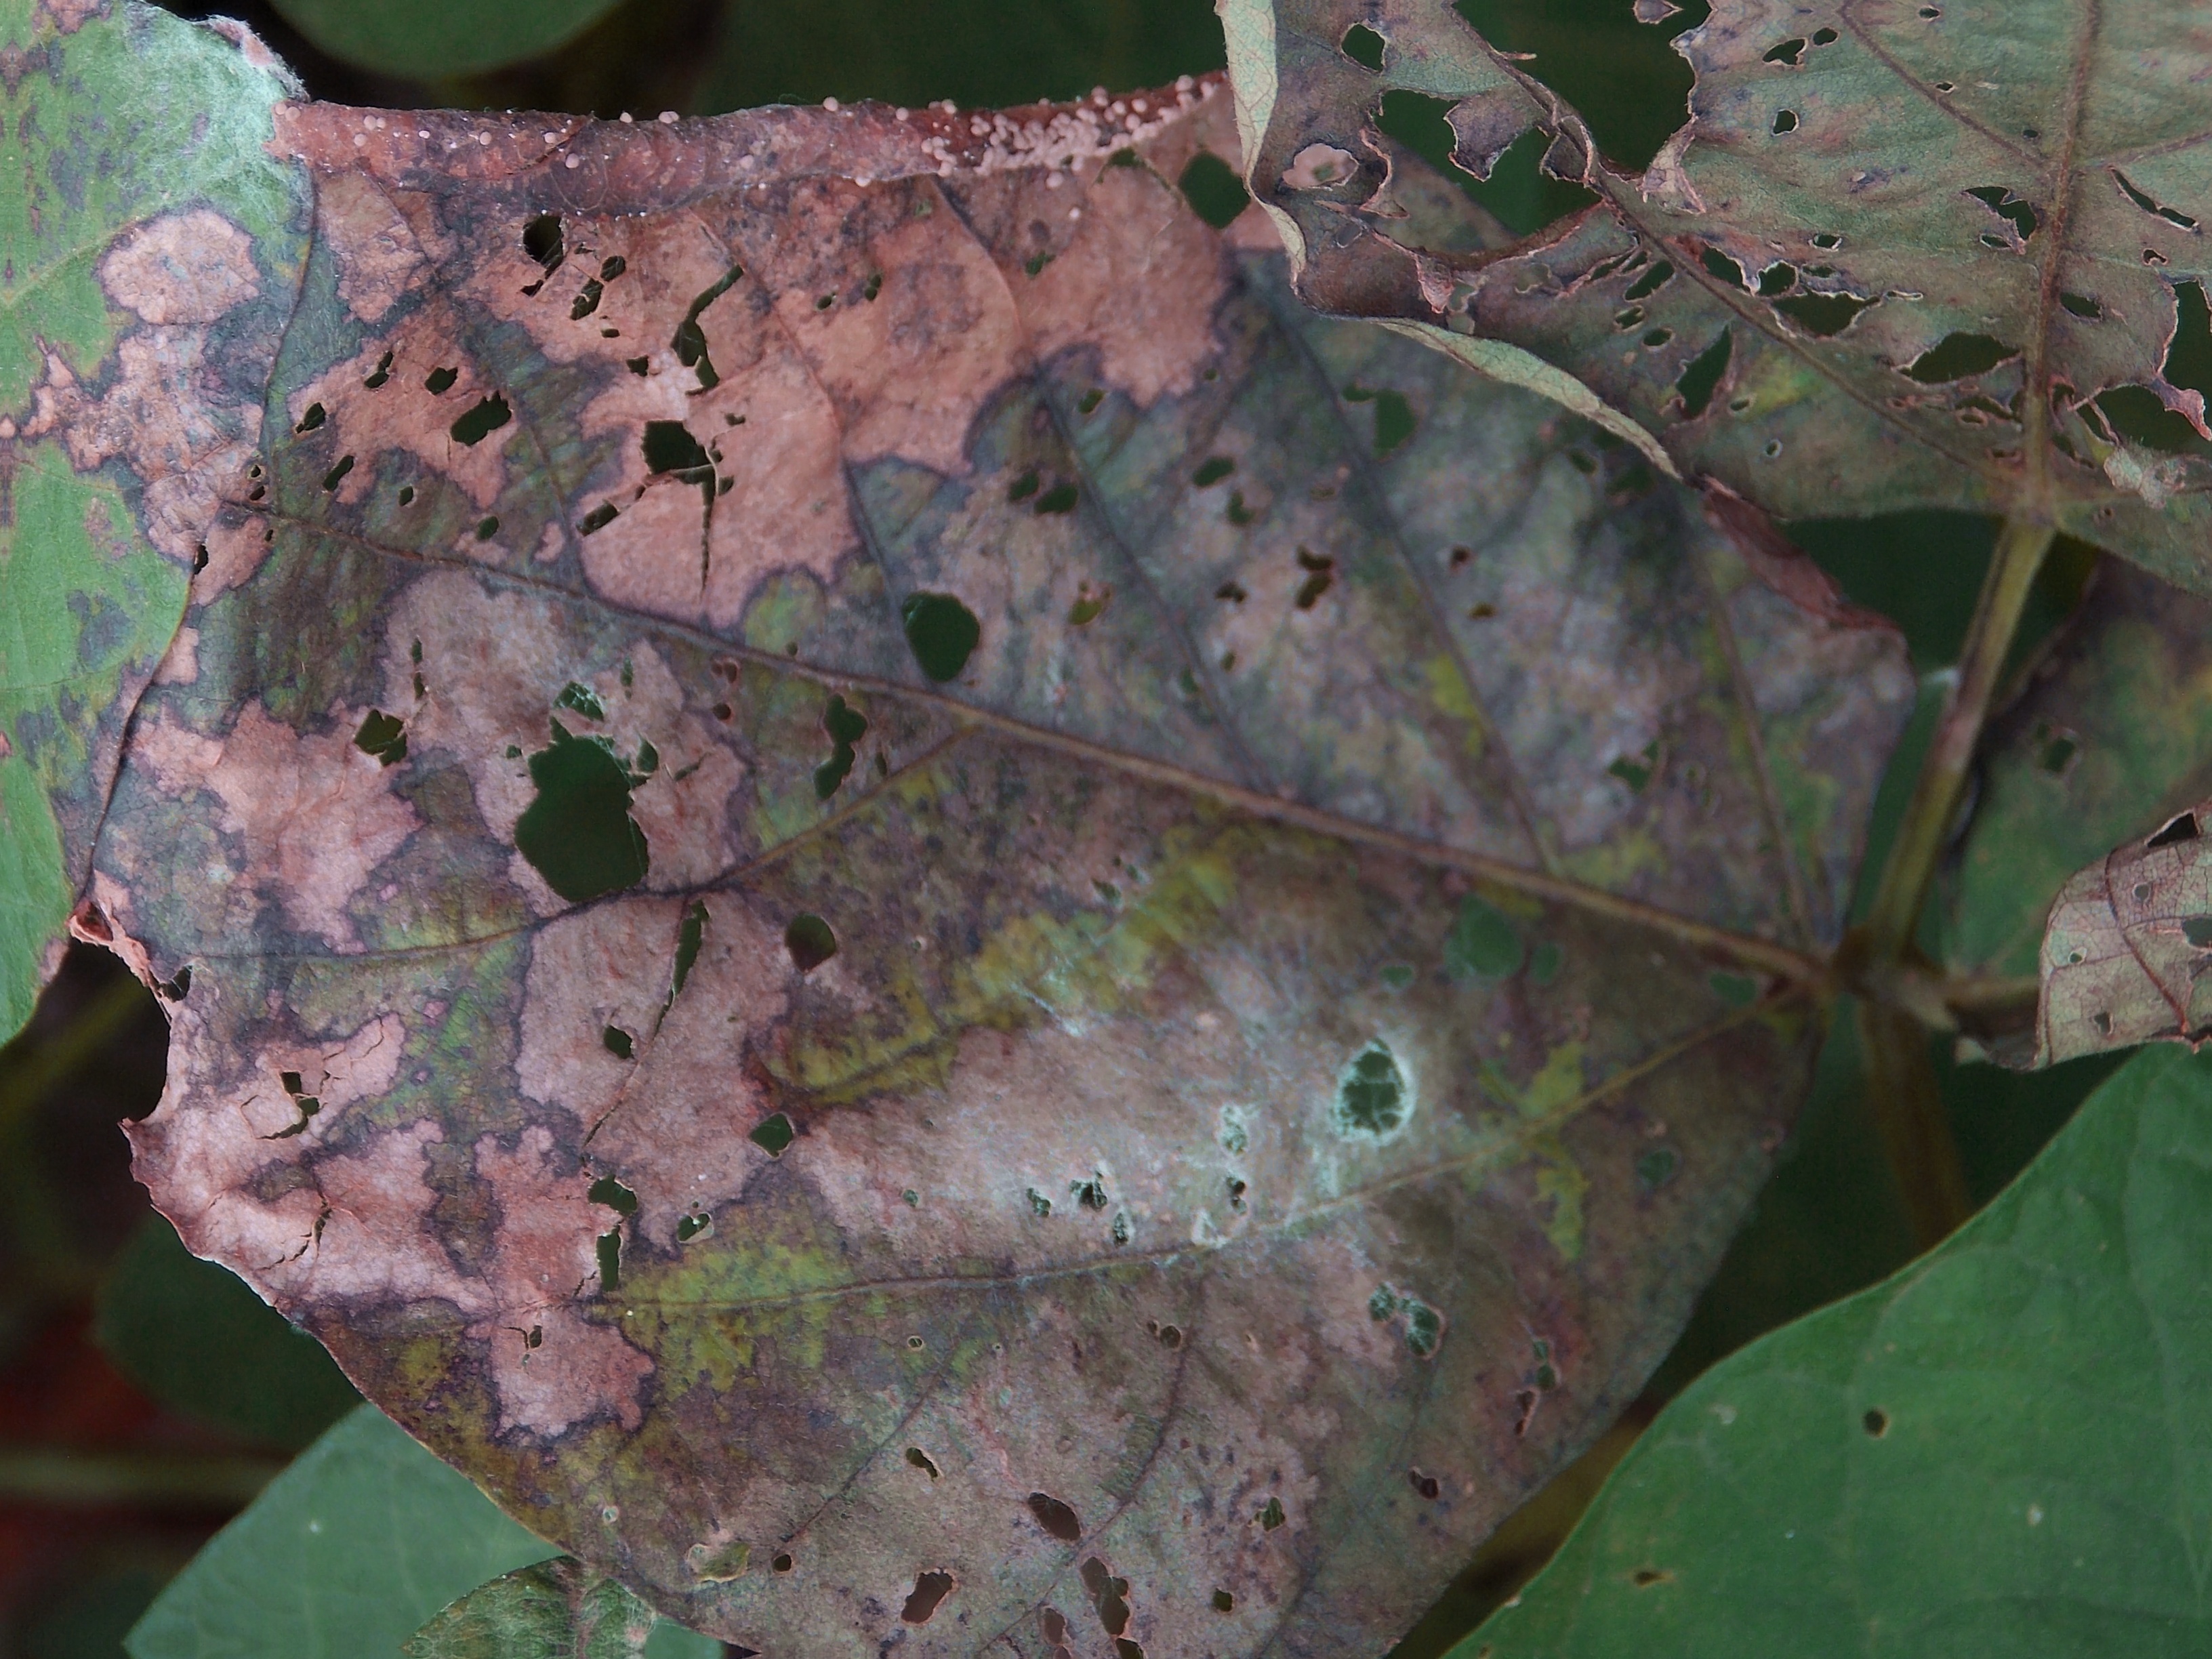
Label: Disease